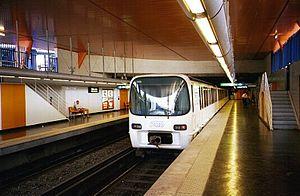
Station ""Saint Just - Hôtel du département"" de la ligne 1 du Métro de Marseille.
Le métro de Marseille est un réseau métropolitain, desservant l'agglomération de Marseille, dans le sud de la France. Le réseau comporte deux lignes, essentiellement souterraines, totalisant 22,7 kilomètres. La première ligne a été mise en service le 26 novembre 1977. Après la mise en service d'une seconde ligne en 1984 et cinq extensions concernant les deux lignes, le métro dessert 28 stations nominales, dont deux en correspondance avec l'autre ligne, soit 31 stations. La ligne 1 comprend 18 stations sur un tracé de 12,9 km, la ligne 2 dessert 13 stations dont 10 souterraines sur un tracé de 9,8 km.
Saint-Just - Hôtel du département est une station de la ligne 1 du métro de Marseille. La station est inaugurée le 26 novembre 1977 et se situe sous l'Hôtel de département des Bouches-du-Rhône, siège du Conseil départemental des Bouches-du-Rhône.